Footjob

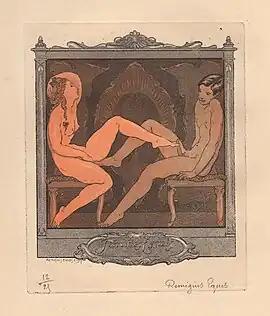
An illustration of a (double) footjob by André Lambert, circa 1917

A footjob is a non-penetrative sexual practice with the feet that involves one's feet being rubbed on a partner in order to induce sexual excitement, stimulation or orgasm. It can involve using one or both feet, or the toes in a massaging motion. In some cases it can be part of a foot fetish.